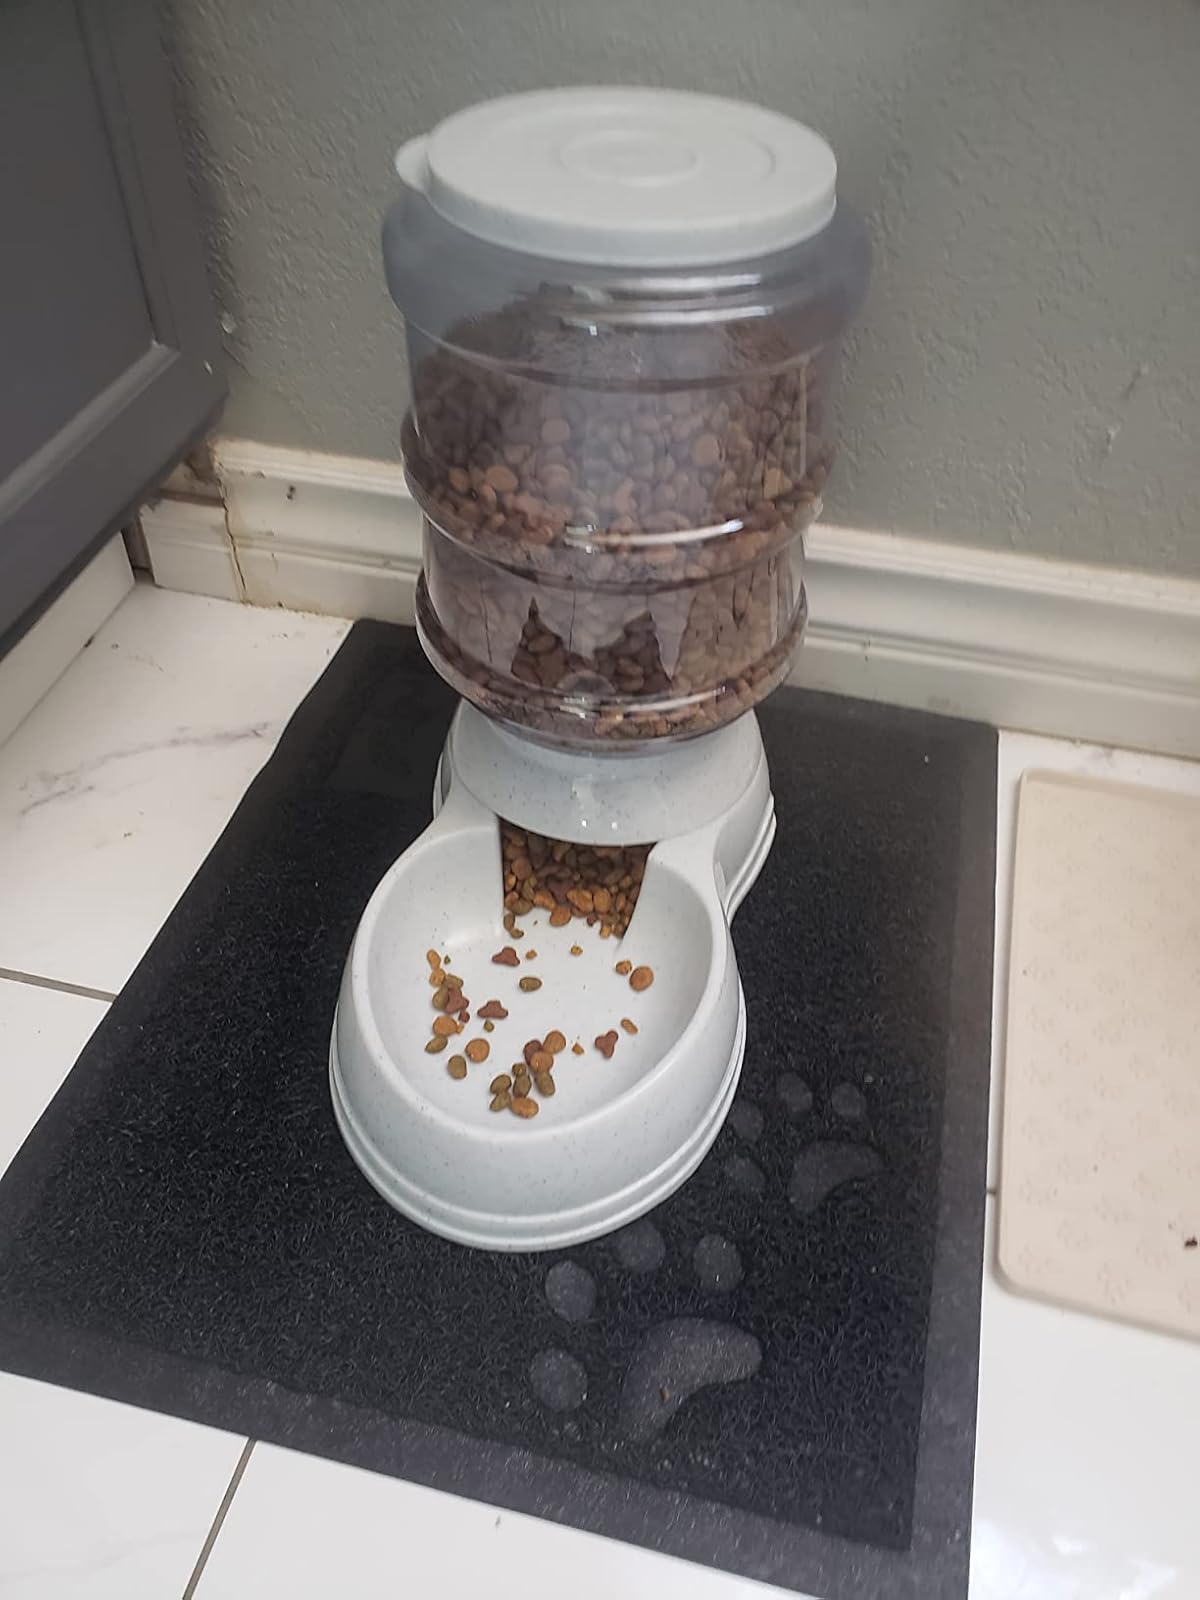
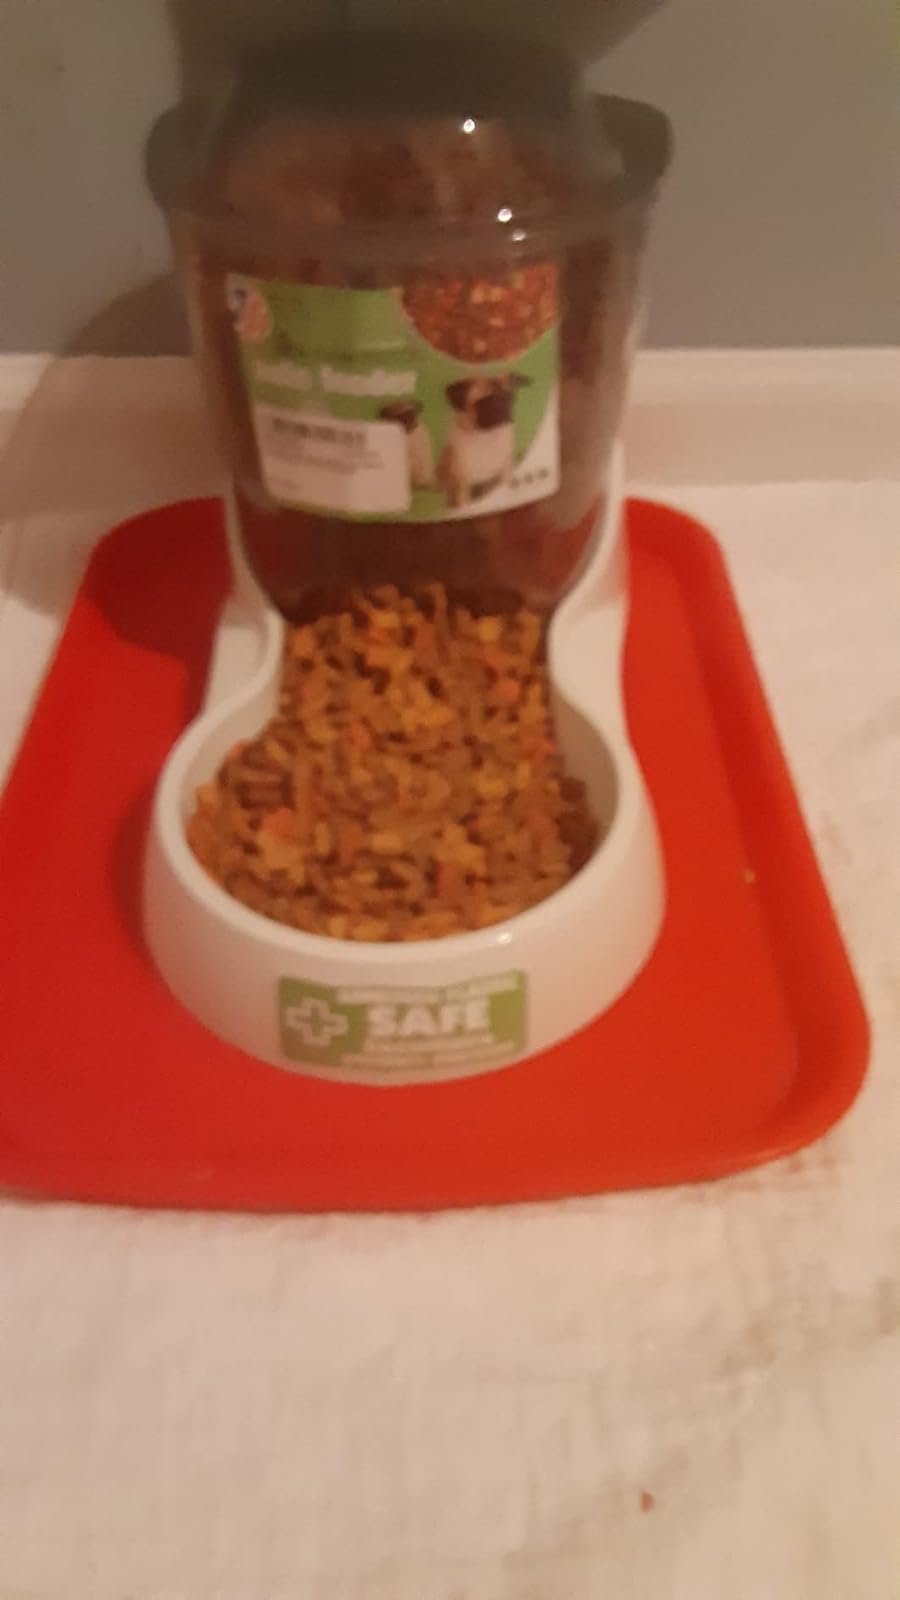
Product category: items_feeder
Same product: no